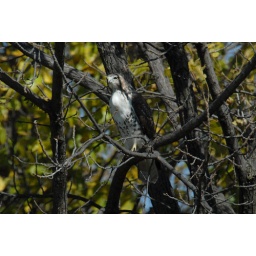
D200.....Sitting in the chair blind waiting for Cardinals, this beautiful Red Tailed Hawk comes by.